Mondrian Collection

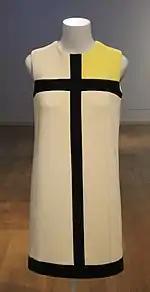
1965 Mondrian dress by Saint Laurent, Rijksmuseum

The six wool jersey and silk A-line Mondrian dresses consisted of graphic black lines and blocks of white and primary colour, directly referencing the work of Mondrian. Rather than being printed, the dresses were made of pre-dyed fabrics, each colour in their design being an individual piece of fabric. Assisted by Azzedine Alaïa, Saint Laurent experimented with the interplay of lines by integrating them into the seams of the garment and giving a seemingly seam-free construction. The weight of the fabrics used ensured that the dresses hung straight, without draping or movement to distort the simplicity of the effect—features that enhanced the Modernism theme of the designs. In interviews Saint Laurent acknowledged that Mondrian inspired him to focus on simple dresses with minimal decoration. Although the overall effect appeared simple, the technique was complex and required precision cutting and work-intensive haute couture techniques to achieve successfully, making the dresses expensive.